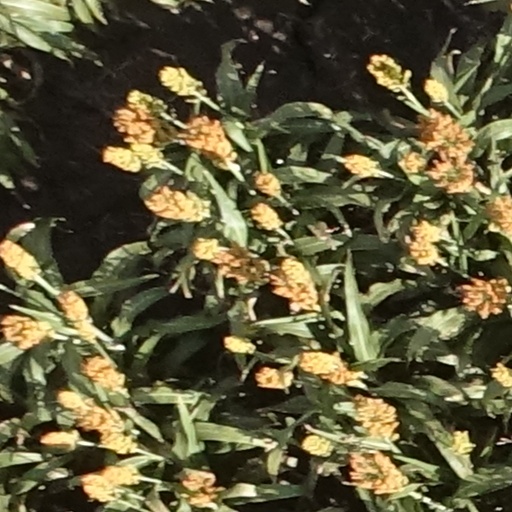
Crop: sorghum